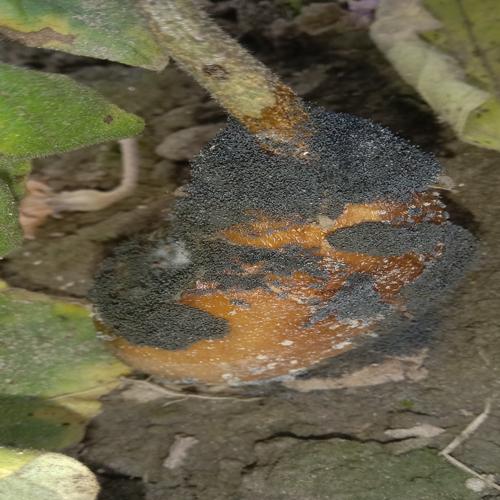
Label: Wet Rot